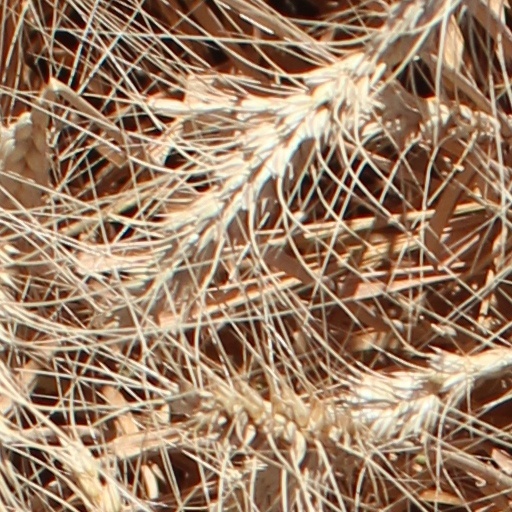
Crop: wheat